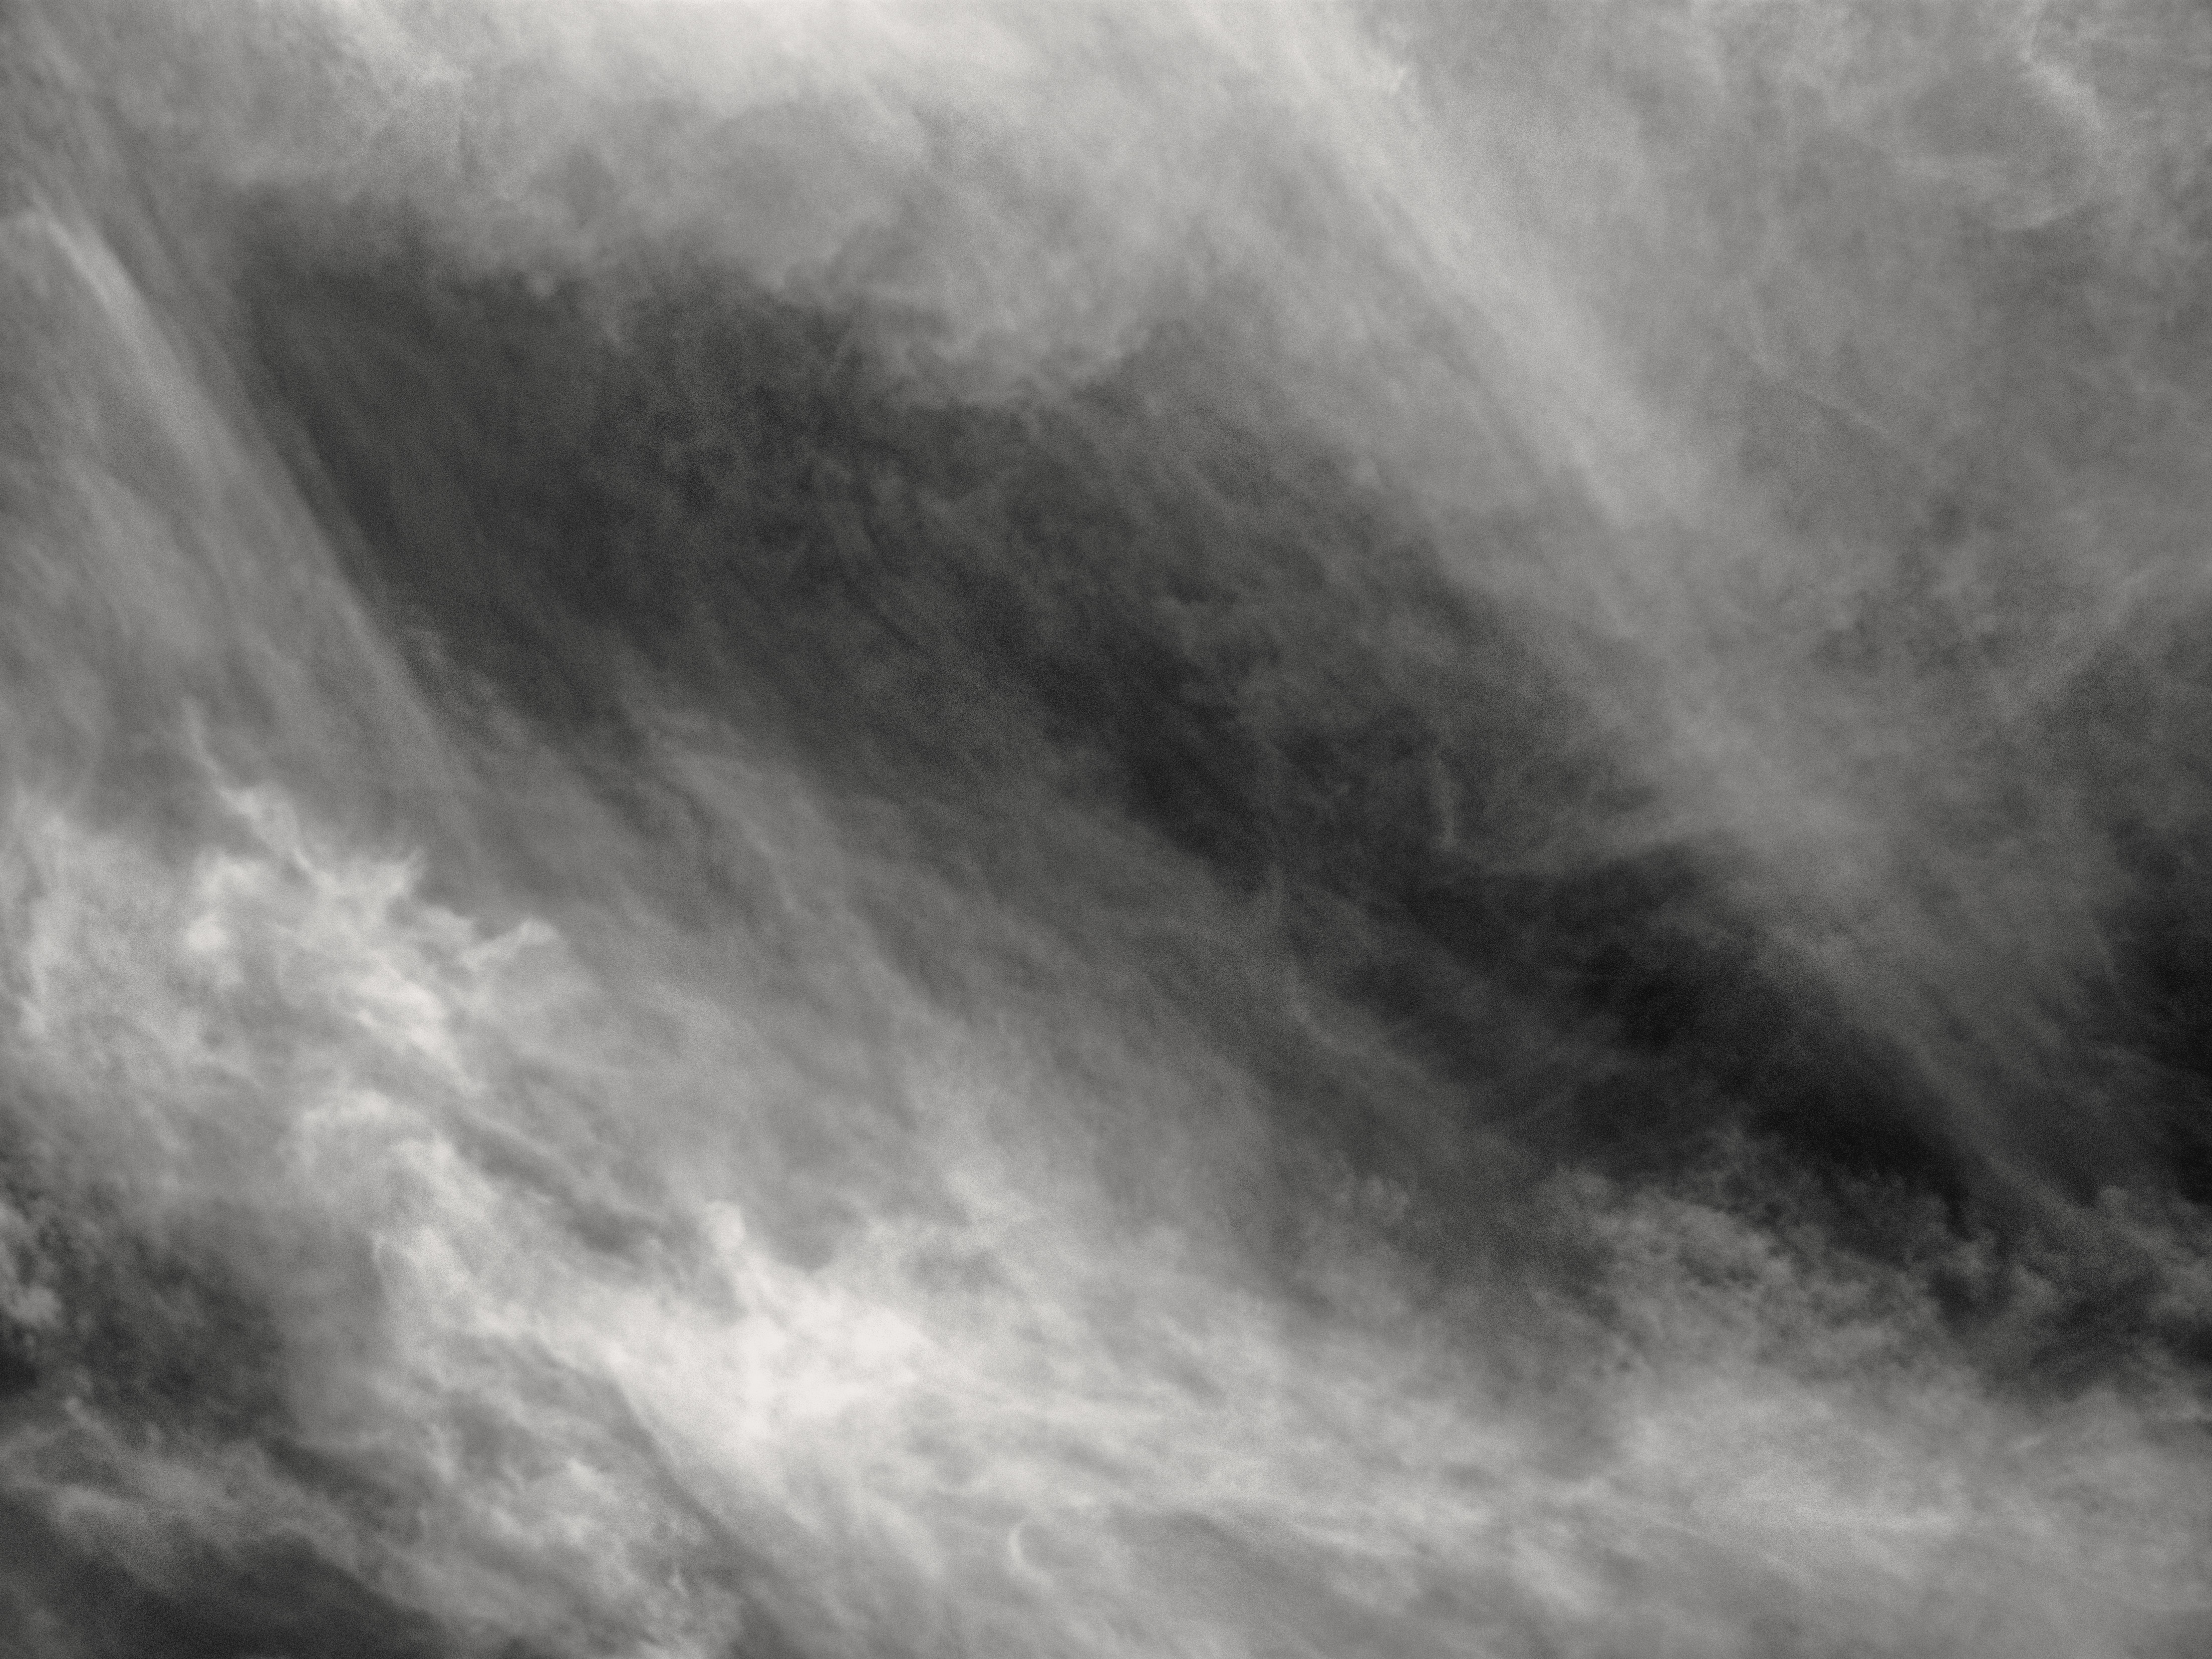
cloud, black and white, sky, mist, white, sunlight, texture, wave, atmosphere, weather, storm, monochrome, 2015, 365, 3652015imstillstanding, meteorological phenomenon, monochrome photography, atmospheric phenomenon, atmosphere of earth, wind wave